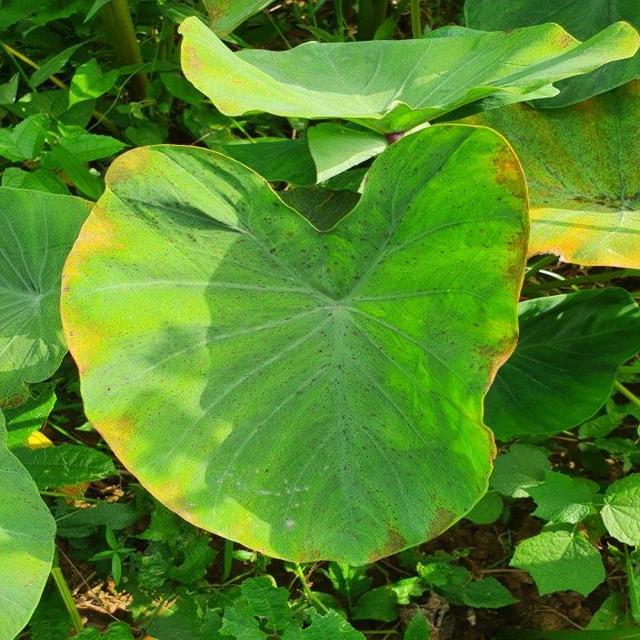
Label: Mid_Blight